Canadian Grenadier Guards

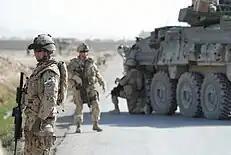

Although the responsibility for public duties in Ottawa was assumed by the Canadian Guards, the regiment provided individuals for this purpose until the formation of the Ceremonial Guard in 1969. Since that date, No. 2 (CGG) Company has participated in the Changing of the Guard on Parliament Hill and Rideau Hall during the summer months. As a result, the City of Ottawa granted its Freedom to the regiment in 1979; a similar grant was made by Montreal in 1990 in commemoration of 225 years of service to the city since the formation of 1st Company, District of Montreal Militia, in 1764.